Wood-pasture hypothesis

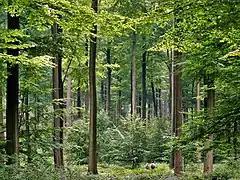
The Sonian Forest in Belgium as an example of a protected closed-canopy beech forest.

The Eemian interglacial was one of many warm interglacials during the Quaternary, of which the Holocene (or Flandrian interglacial) is the most recent. These alternating glacial and interglacial periods, triggered by the Milankovitch cycles, in turn had a profound influence on life. In Middle to Late Pleistocene Europe, the result of this cycling was that two very different faunal and floral assemblages took turns in Central Europe. The warm-temperate "Palaeoloxodon"-faunal assemblage, consisting of the straight-tusked elephant, Merck's rhinoceros, the narrow-nosed rhinoceros, Hippopotamuses, European water buffalo, aurochs, and several species of deer, among others (including most of today's European fauna), had its core area in the Mediterranean. The warm-temperate assemblage periodically expanded from there into the rest of Europe during warm interglacials, and receded during glacial periods into refugia in the Mediterranean. Meanwhile, the cold-temperate faunal assemblage of the mammoth steppe, consisting of the woolly mammoth, woolly rhinoceros, reindeer, saiga, muskox, steppe bison, arctic fox and lemming among others, was spread across vast areas of Northern Eurasia as well as North America, and during periodic cold glacials advanced deep into Europe. Other animals, such as horses, steppe lions, the scimitar cat, the Ice Age spotted hyena and wolves were part of both faunal assemblages. Both groups of animals spread and retreated cyclically, depending on whether the climate favoured one or the other, but essentially remained intact in refugia that continued to provide the conditions they preferred.